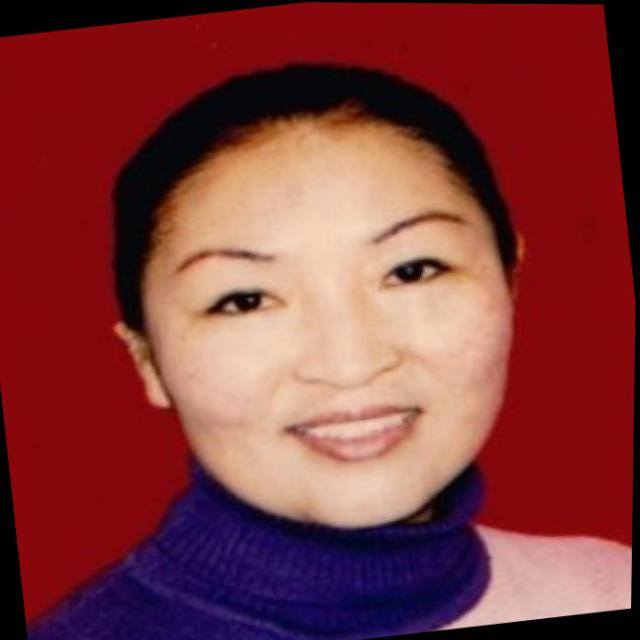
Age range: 21-44